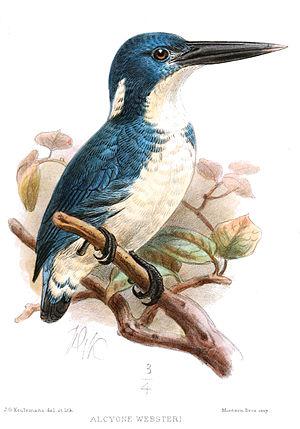
Le Martin-pêcheur des Bismarck est une espèce d'oiseau de la famille des Alcedinidae.